IWGP Intercontinental Championship

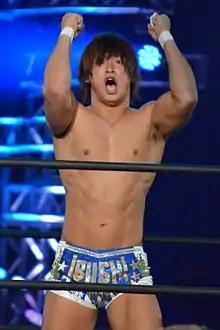
Two-time and final champion Kota Ibushi

During the championship's existence there have been twenty-seven reigns shared among fifteen wrestlers with one vacancy. MVP was the first champion in the title's history. Tetsuya Naito has the most reigns with six. Shinsuke Nakamura holds the record for the longest reign in the title's history at 313 days during his first reign. Tetsuya Naito's second reign of 41 days is the shortest in the title's history. Kota Ibushi was the final champion and had held the championship twice.